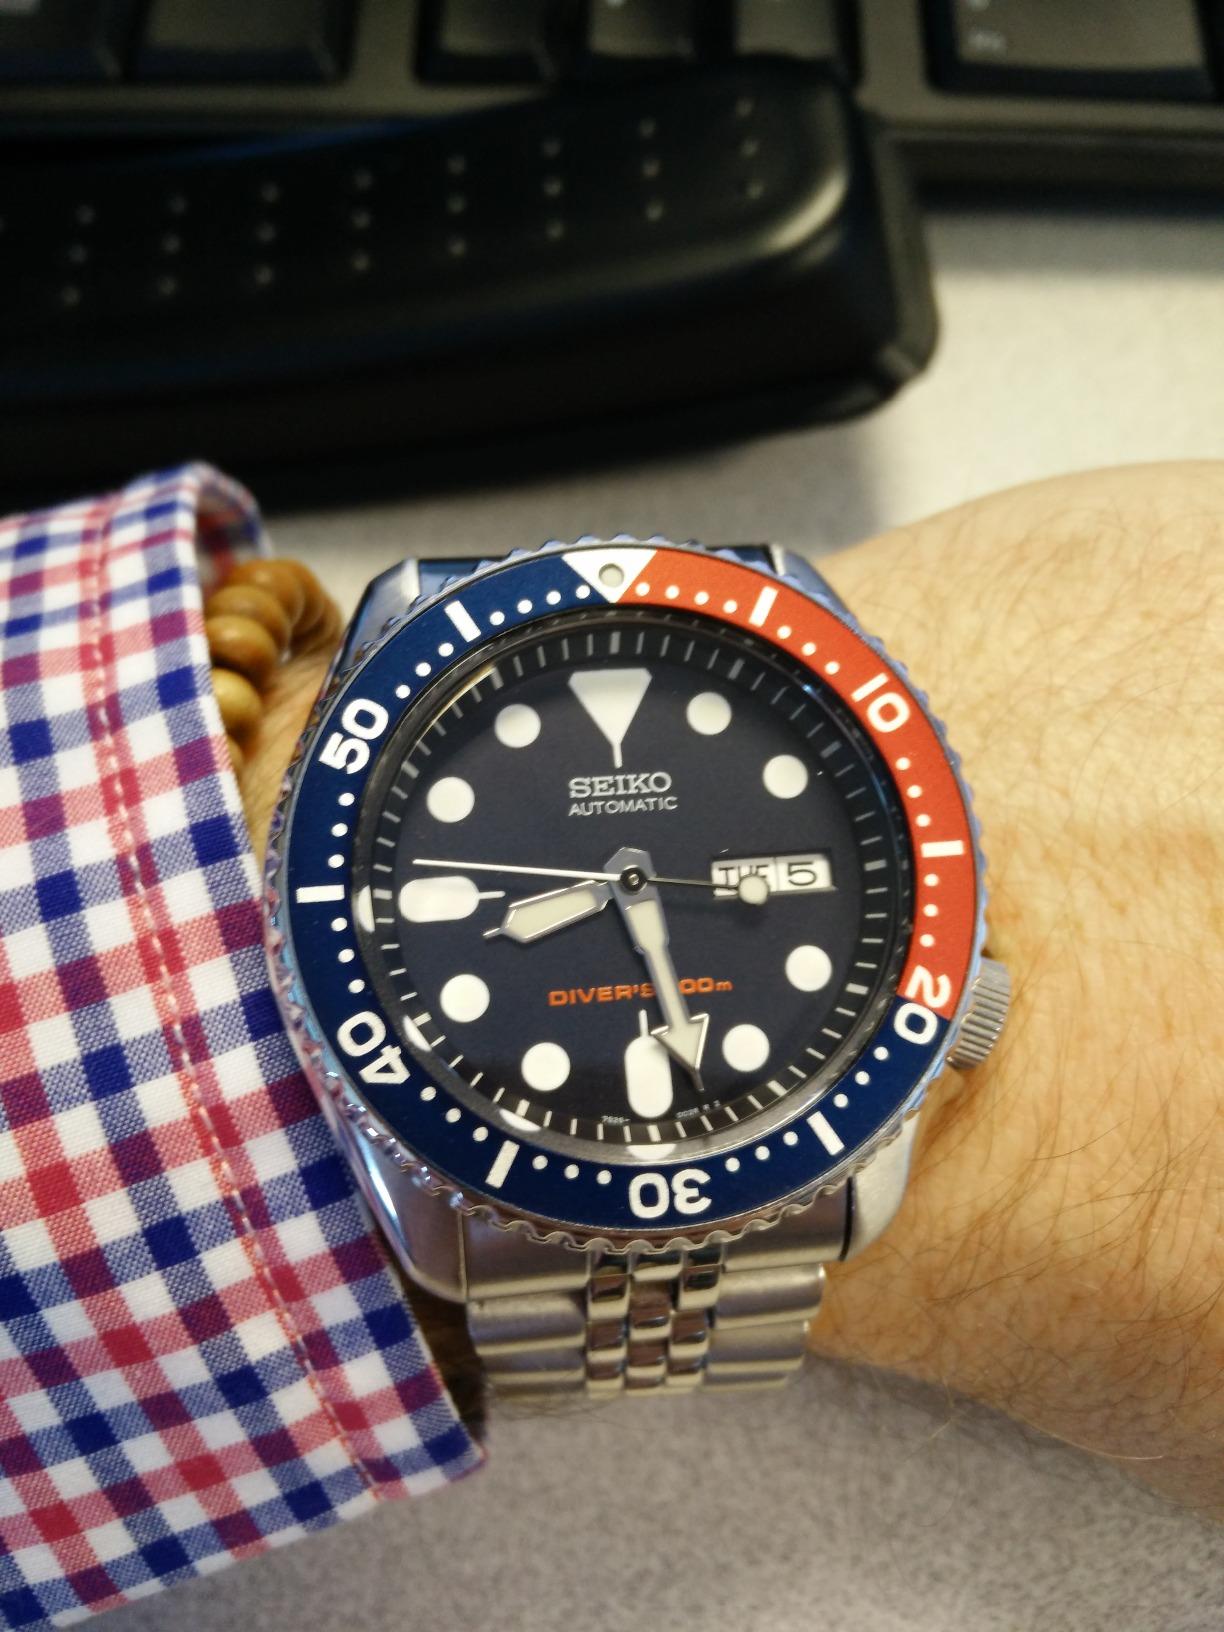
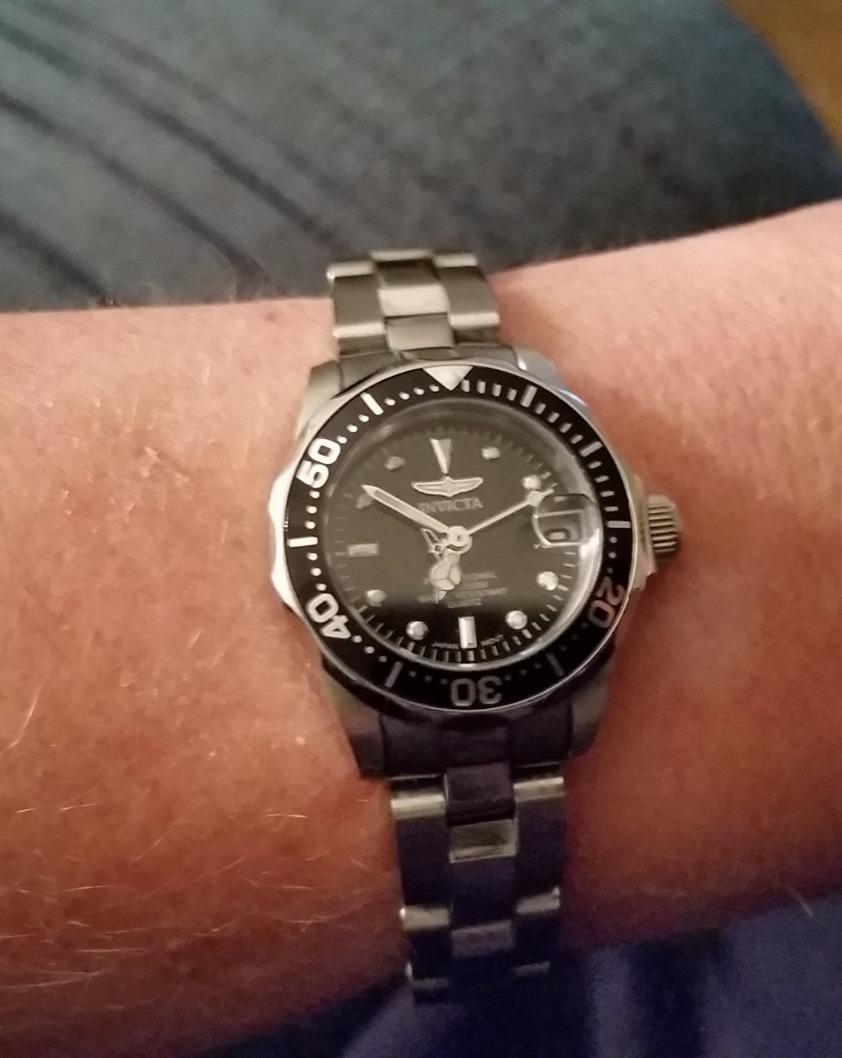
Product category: accessories_watch
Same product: no